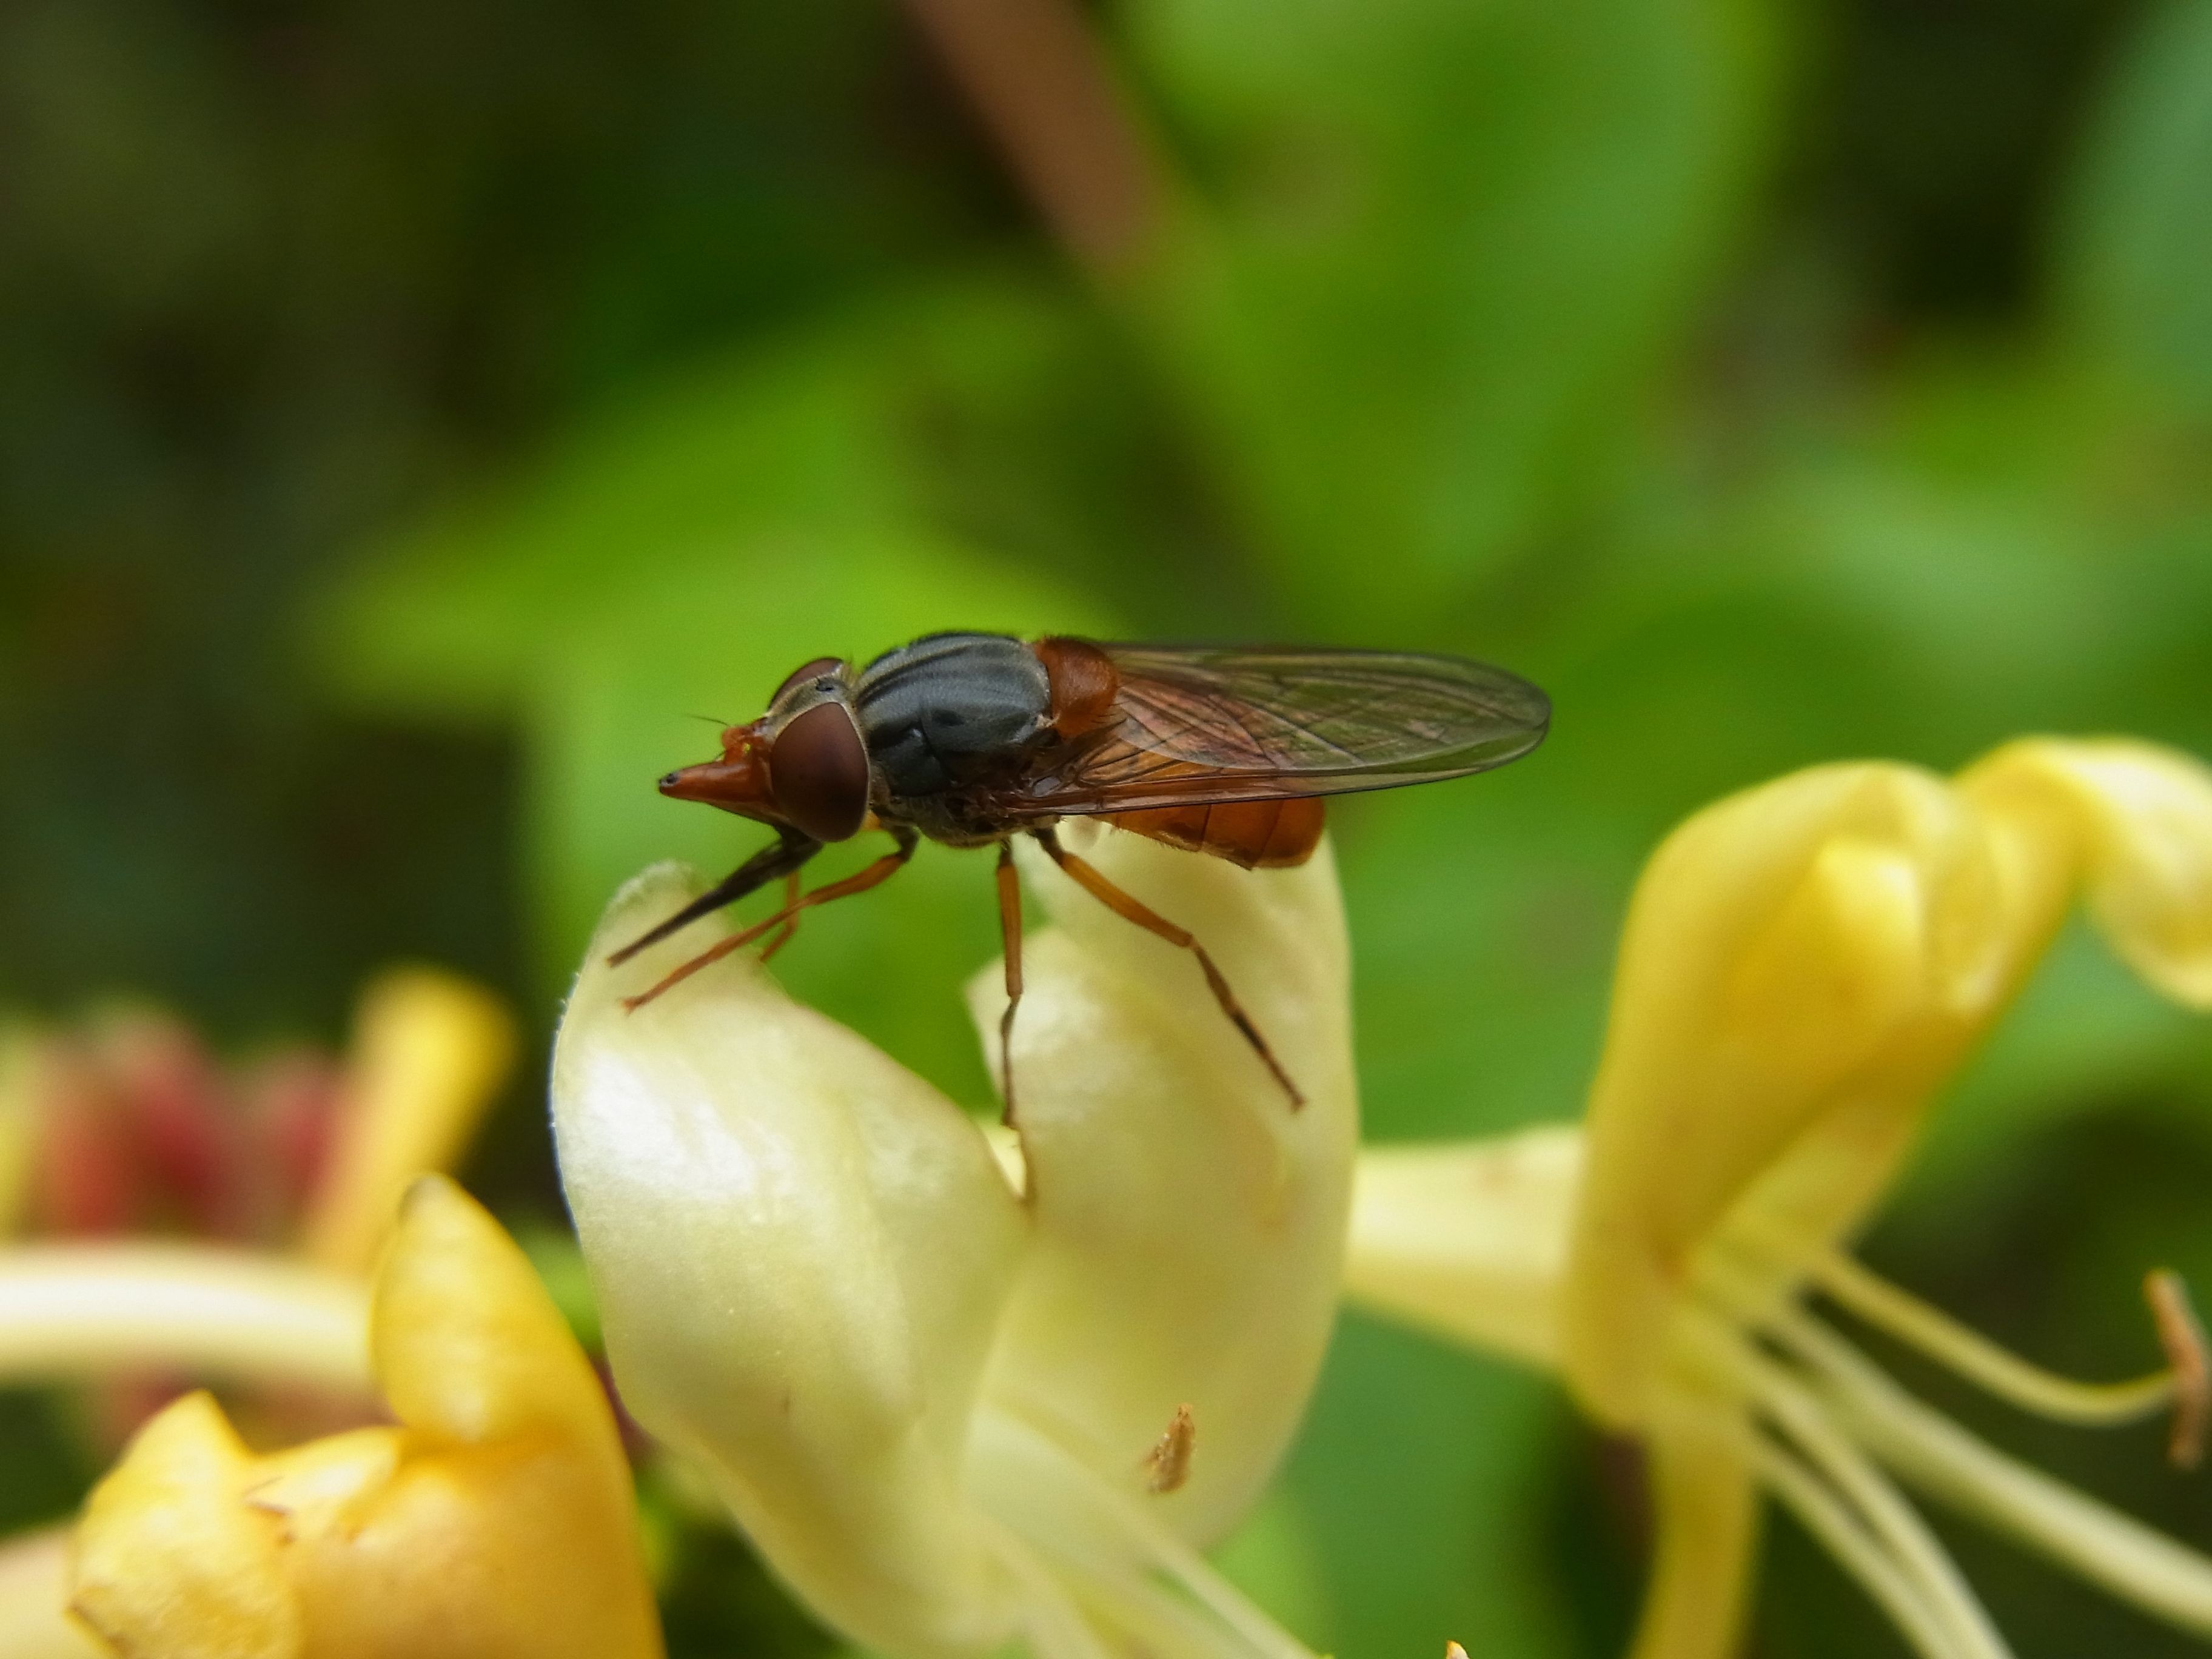
forest, flower, animal, fly, insect, flora, fauna, invertebrate, close up, hoverfly, bee, pest, nectar, macro photography, arthropod, honey bee, campestris, membrane winged insect